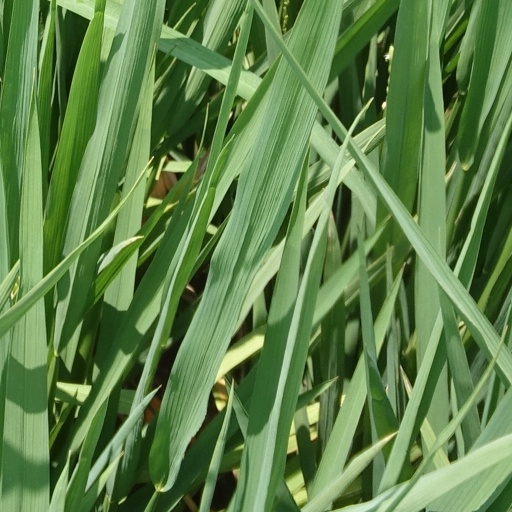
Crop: rice